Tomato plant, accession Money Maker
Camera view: bottom (45 deg); turntable rotation: 300 degrees
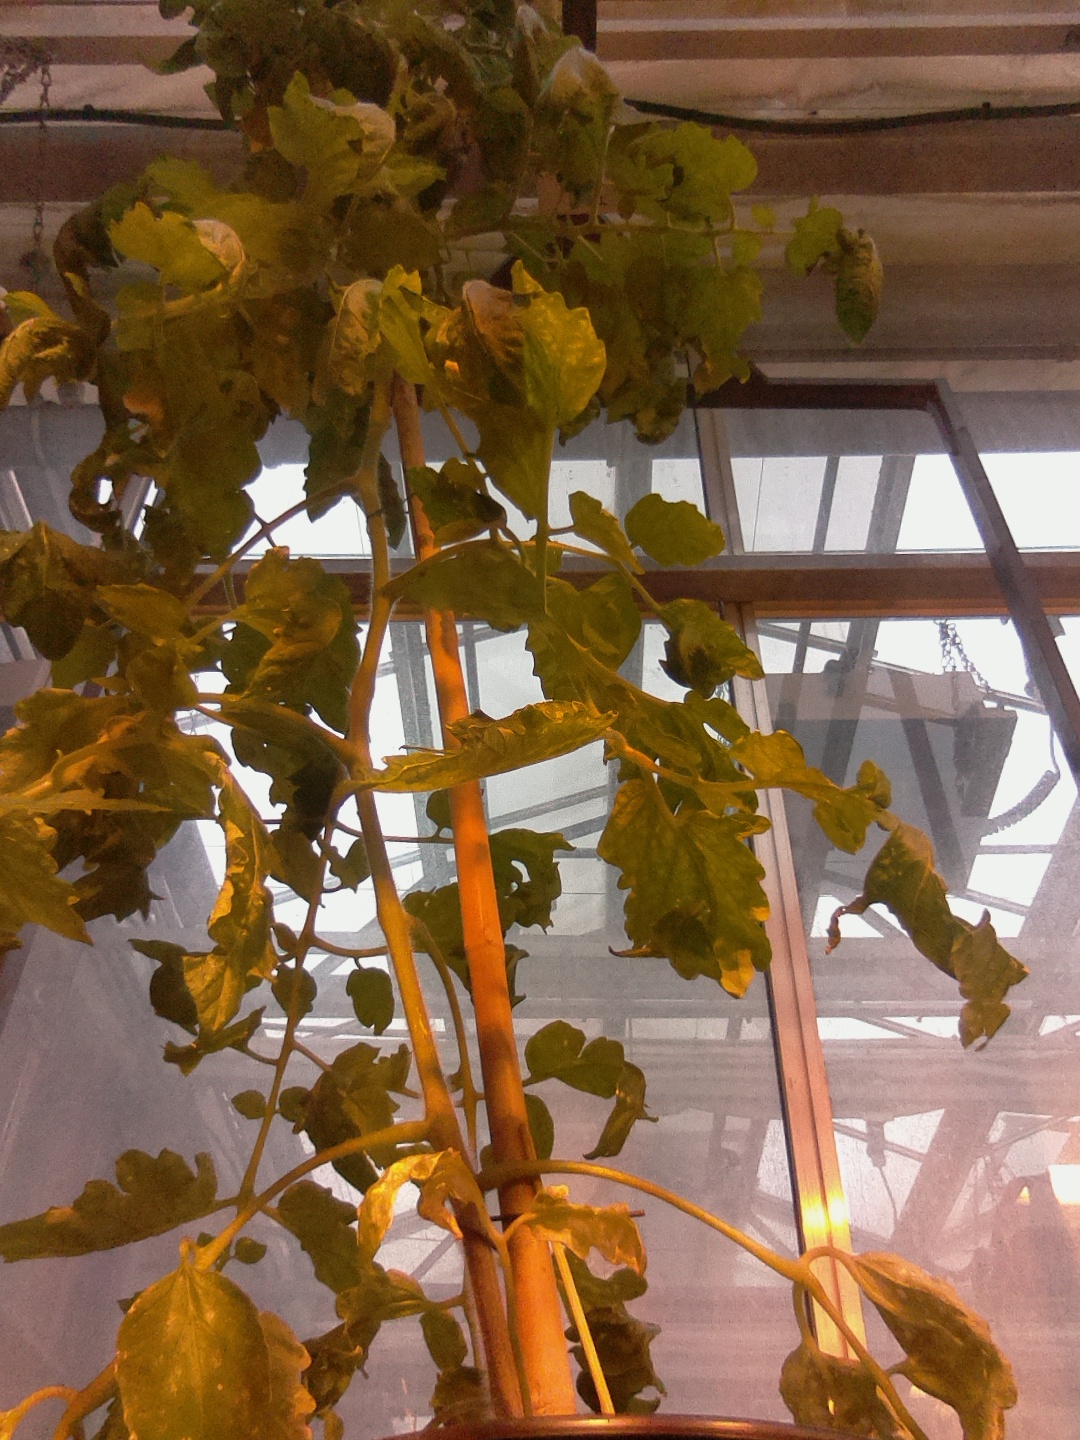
BBCH growth stage 67: Full flowering, 70%-80% of flowers open, more petals falling